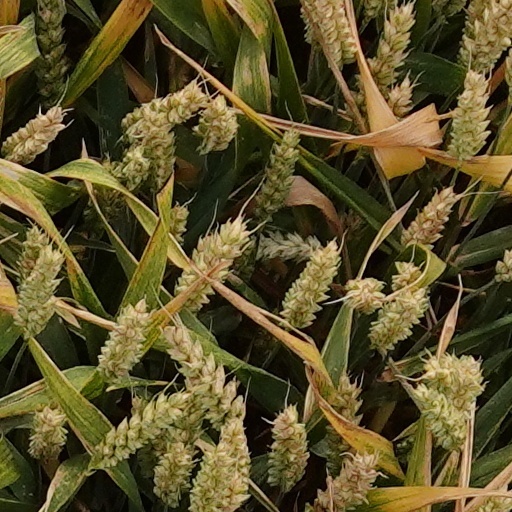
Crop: wheat